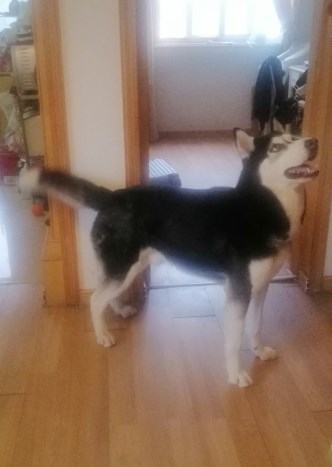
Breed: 1160-n000003-Siberian_husky